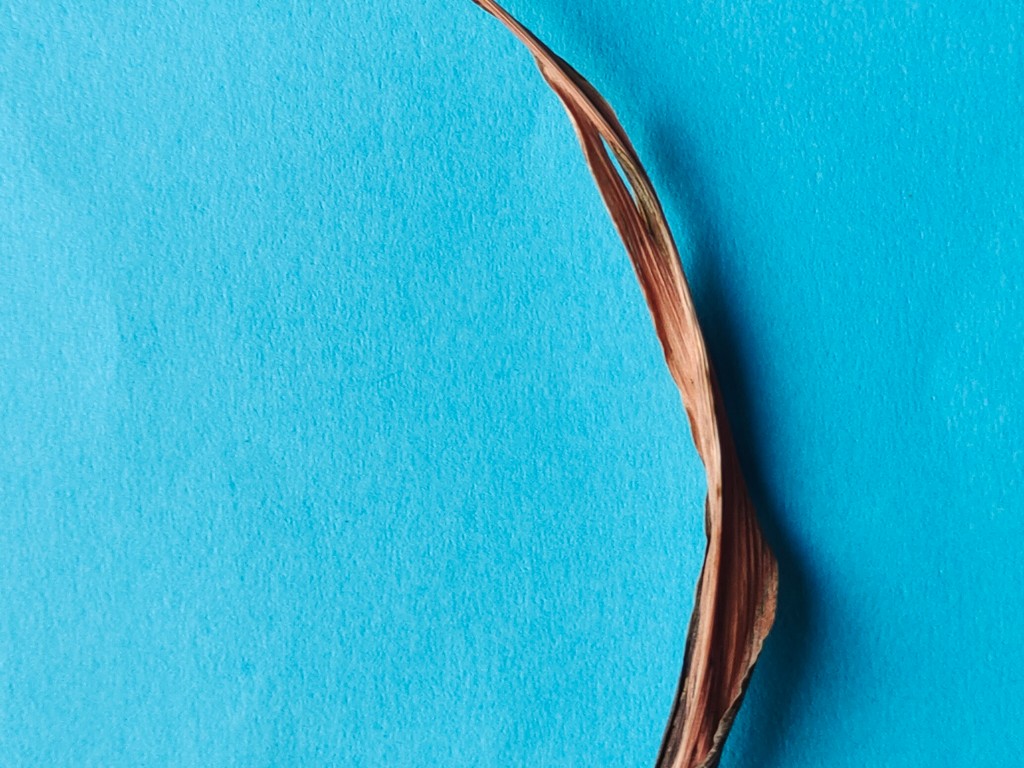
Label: Dried